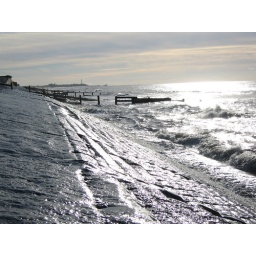
The Winters low sun shimmers off the sea wall with Blackpool tower in the distant.